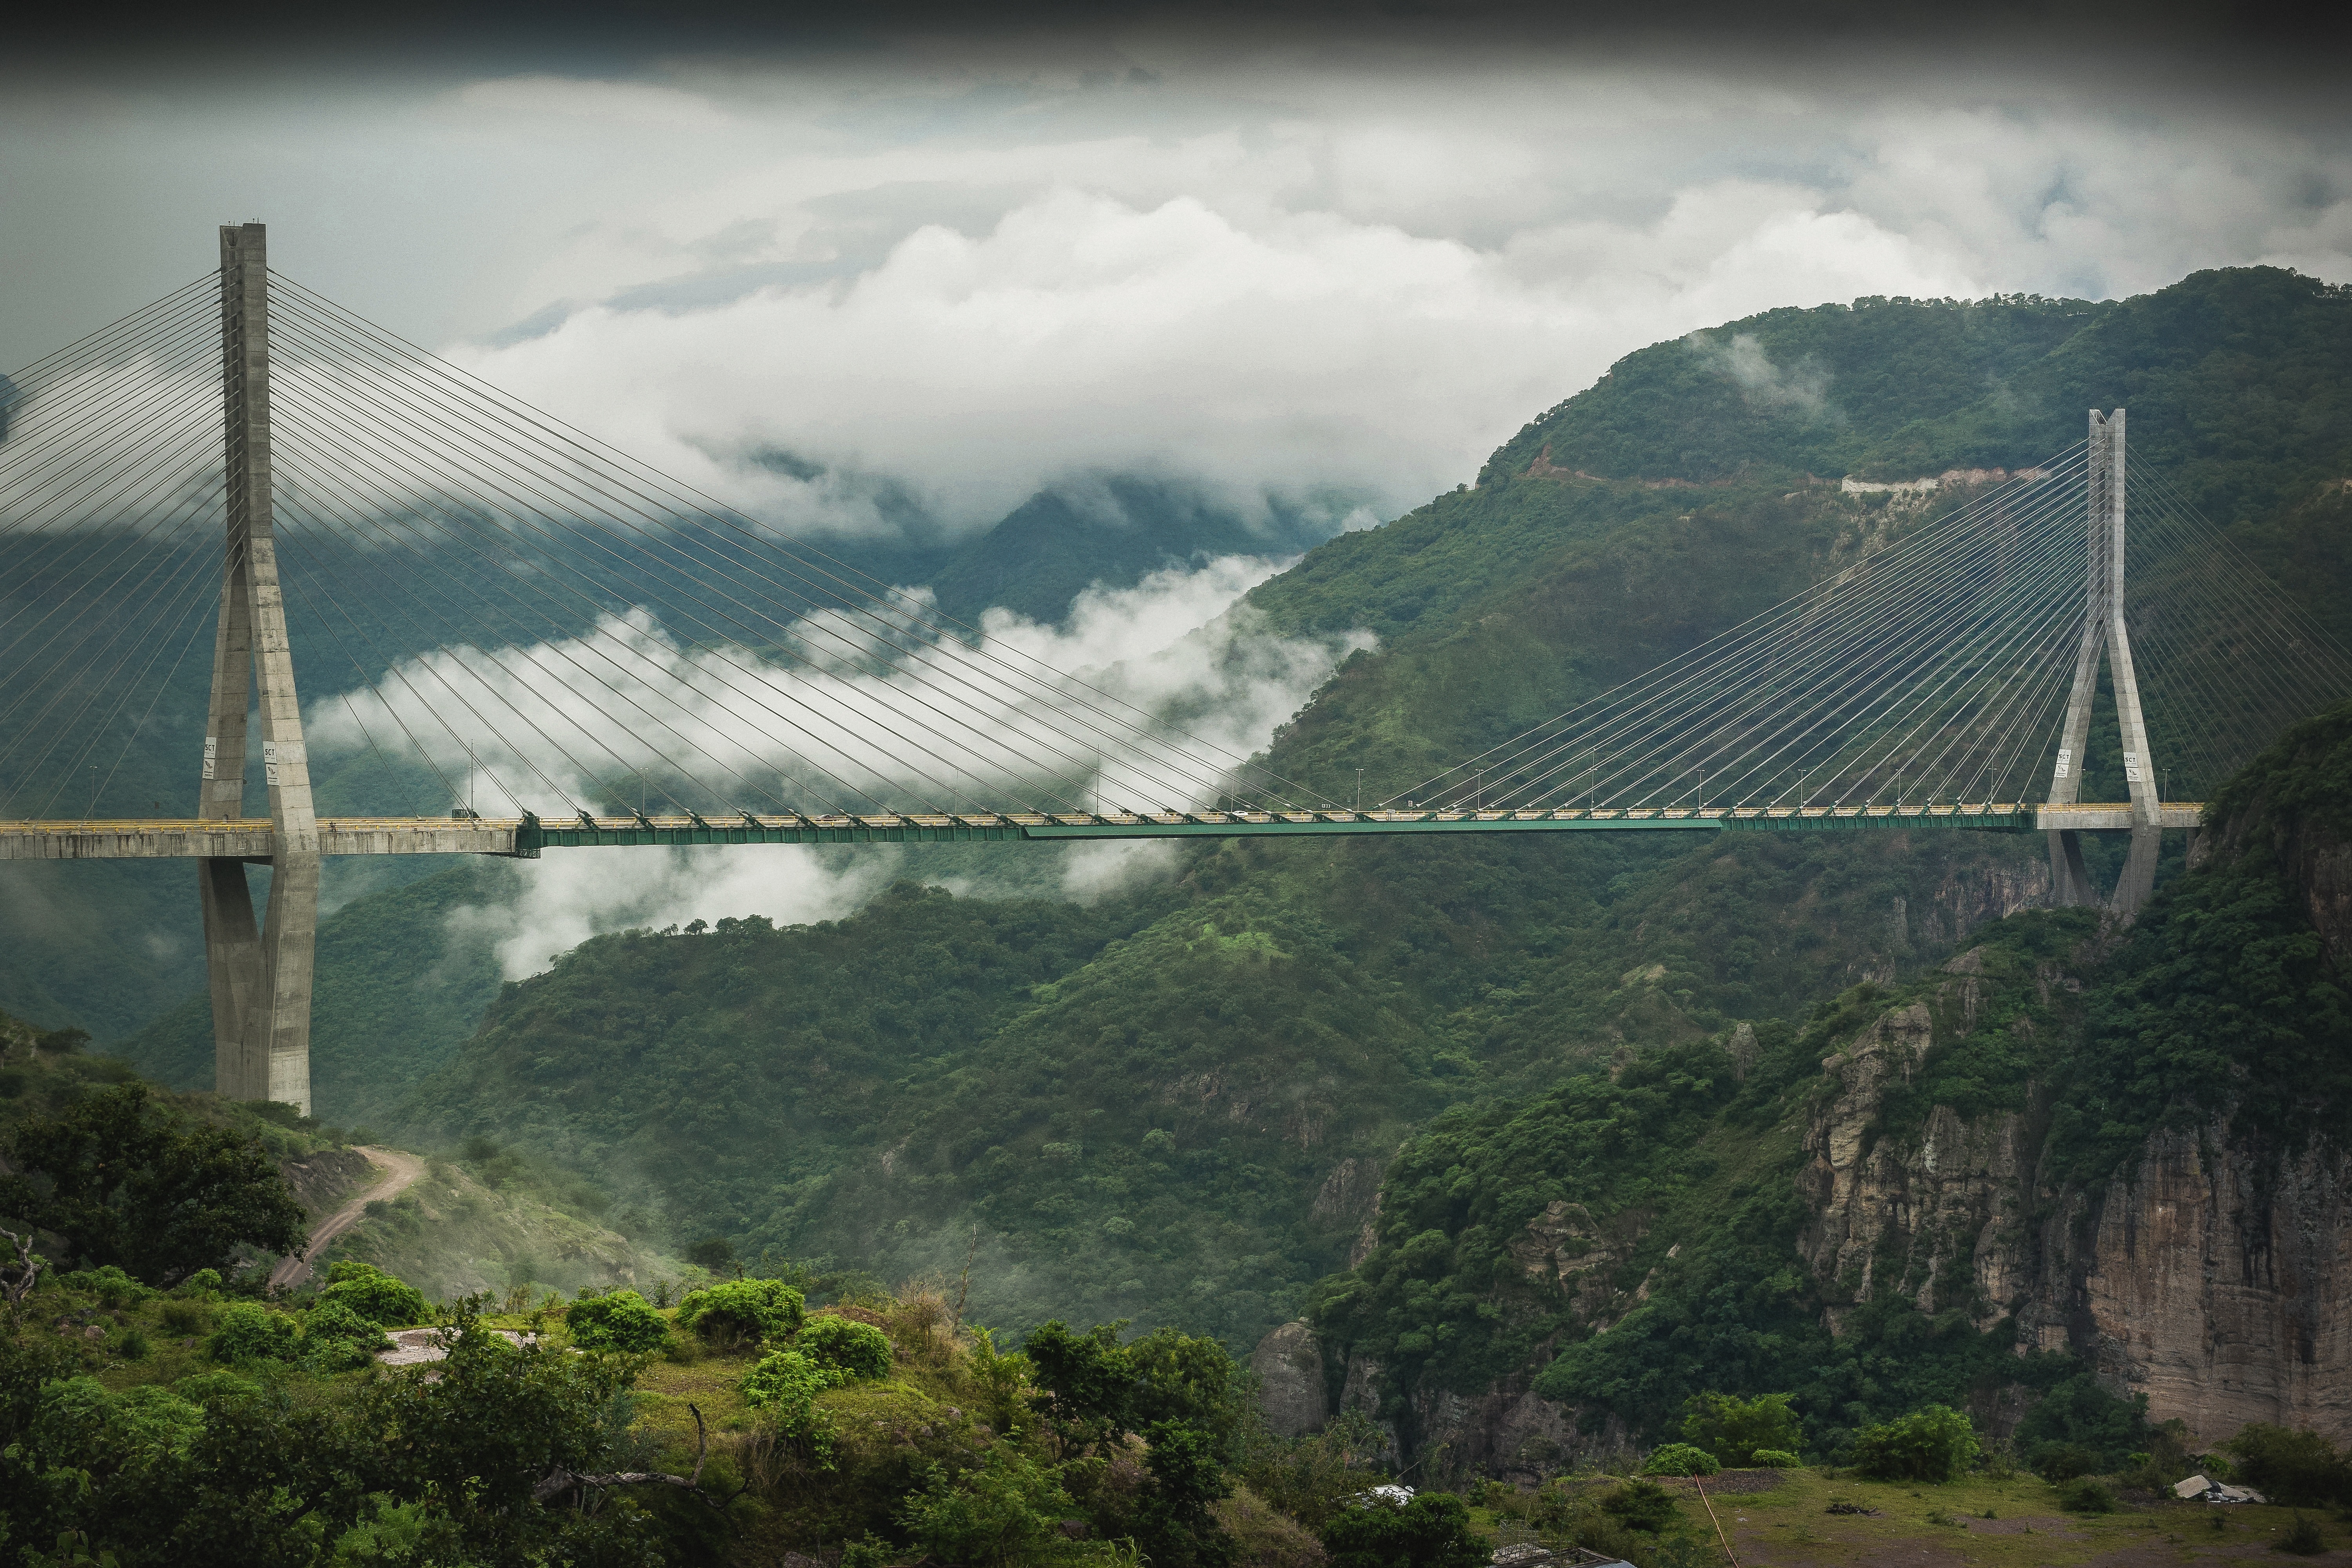
nature, pathway, mountain, cloud, architecture, sky, road, bridge, hill, highway, building, mountain range, travel, cable, suspension bridge, cliff, bush, construction, journey, natural, landmark, suspension, reservoir, tourism, lane, woods, clouds, grande, infrastructure, new, paisaje, cielo, way, big, beautiful, camino, puente, nube, viaje, verde, image, hermoso, cool photo, montana, cable stayed bridge, atmospheric phenomenon, mountainous landforms, nonbuilding structure, brid, bri, asombroso, inmenso, increible